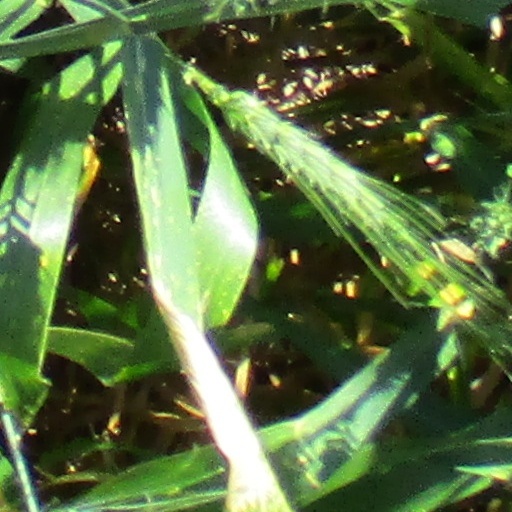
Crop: wheat